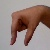
The image shows a hand gesture representing the letter 'Q' in Indian Sign Language.